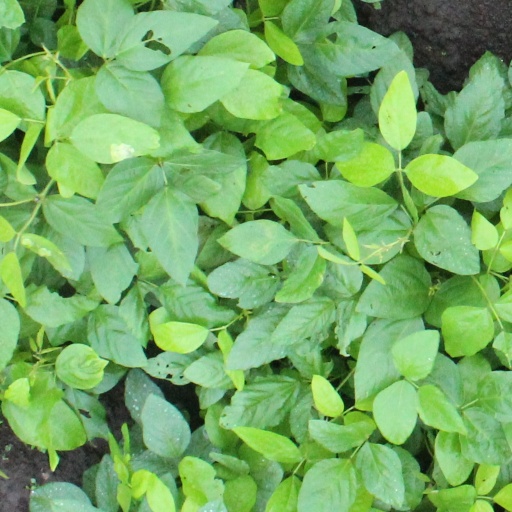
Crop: soybean